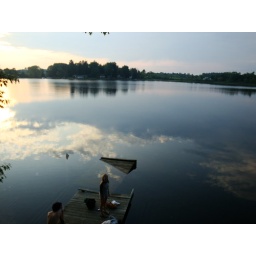
sky in the water